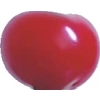
Label: cherry_sour